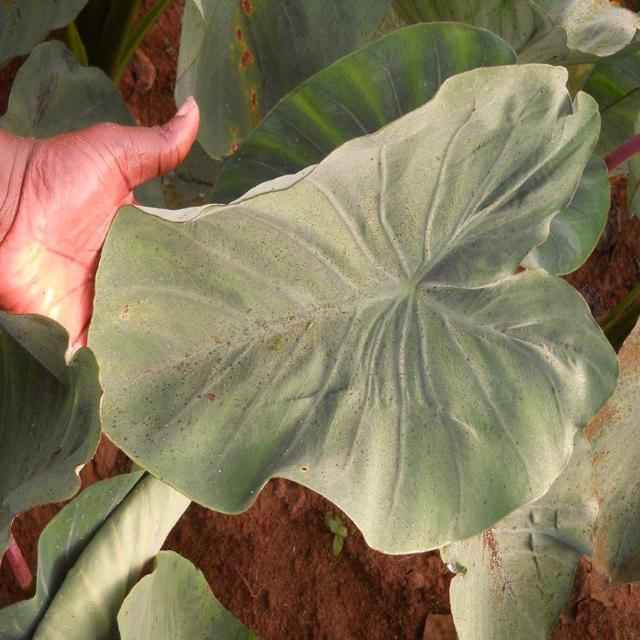
Label: Healthy